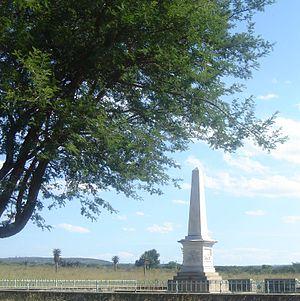
Weenen est une petite ville située en Afrique du Sud. Elle constitue la seconde plus ancienne colonie de peuplement européen de la province du KwaZulu-Natal.